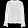
Label: Shirt